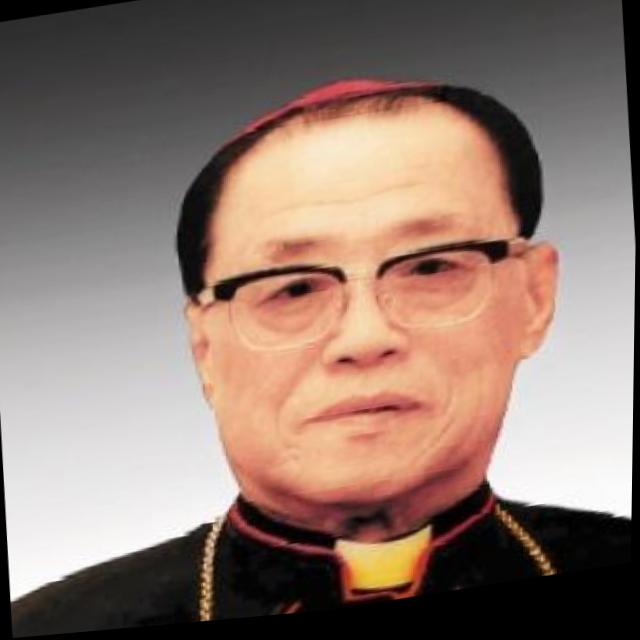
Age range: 65+